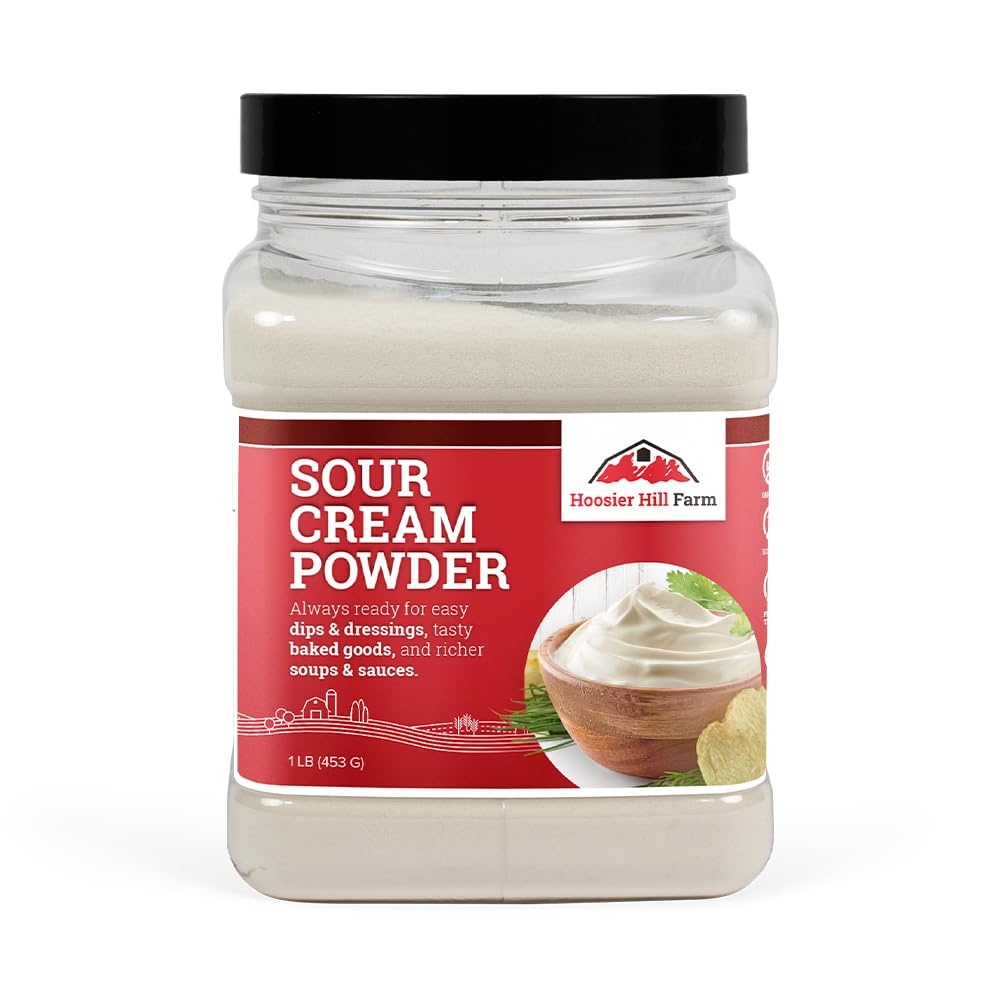
Hoosier Hill Farm Sour Cream Powder, 1LB (Pack of 1)
Overview Brand : Hoosier Hill Farm Flavor : Sour Cream Item Form : Powder Item Weight : 1 Pounds Item dimensions L x W x H : 2 x 5 x 6 inches About this item Try our famous Sour Cream Powder, made from Sour Cream (Cream, Cultures, & Lactic Acid), Cultured Nonfat Milk Solids, & Citric Acid. Use to create dips and sauces or add tangy flavor to muffins and cakes. Instantly rehydrate with cool water to get creamy, smooth sour cream. Product of the USA. Store in a cool, dry place. We do not recommend refrigeration or freezing of the powder. Allergens: Contains Milk. Packaged in a facility that processes dairy, soy, peanuts, and wheat products.
Brand: HoosierHillFarm
Category: Food, Beverages & Tobacco > Food Items > Dairy Products > Sour Cream